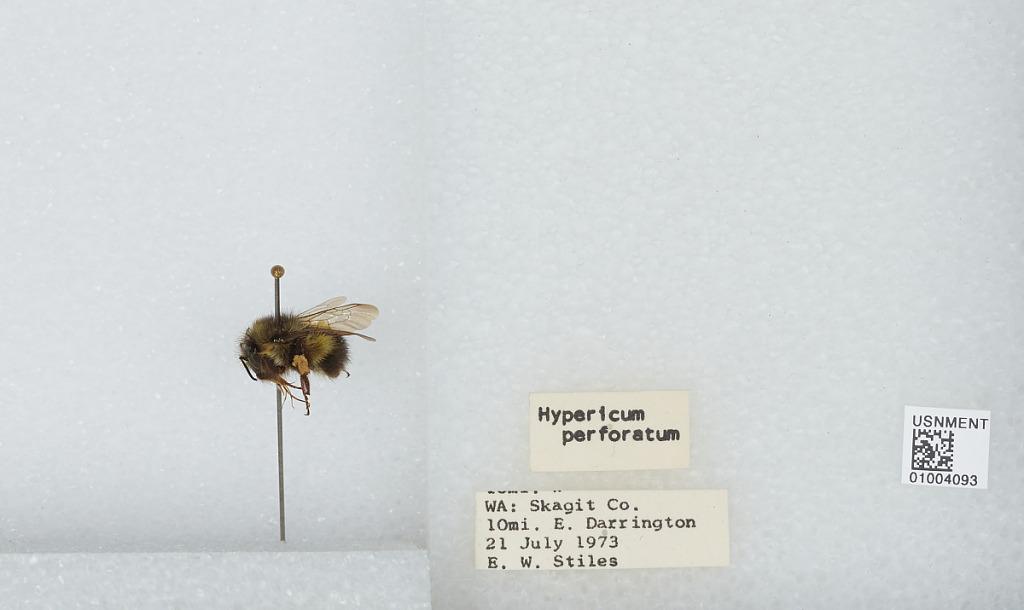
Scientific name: Bombus (Pyrobombus) flavifrons Cresson
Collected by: E. Stiles
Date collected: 1973-7-21
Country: United States
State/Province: Washington
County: Skagit
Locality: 10 miles east of Darrington
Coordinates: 48.2517, -121.384